Monte Alpesisa

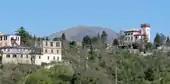
View from Bisagno valley, in the foreground Colle di Creto

The mountain stands on the main Apennine water divide, between Montoggio and Genoa comunes. Westwards the pass of "Gola della Sisa" (729 m) divides it from Mount Cornua while eastwards the Bisagno/Scrivia ridge goes on with Mount Lago. Mount Alpesisa is notable for its shape, which is trapezoidal when seen from Genoa but looks conical form other points of view. The slopes of the Alpesisa are mainly grassy. Its highest point, which belongs to an almost flat section of the ridge, is marked by a peculiar summit cross made with old leaf springs taken from a truck.